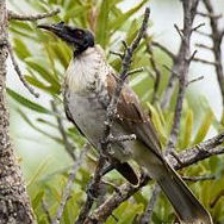
Species: NOISY FRIARBIRD
Scientific name: PHILEMON CORNICULATUS